Luigi Pernier

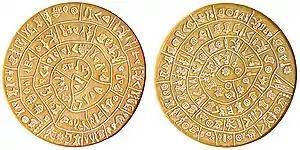
Disc of Phaistos: front/back

Luigi Pernier (23 November 1874 – 18 August 1937) was an Italian archaeologist and academic now best known for his discovery of the Disc of Phaistos.